Friar Park, West Midlands

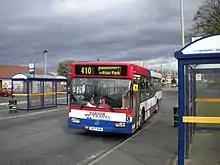
A bus in Friar Park.

Bus route 40 connects Friar Park to Wednesbury and West Bromwich and is jointly operated by National Express West Midlands and Diamond Bus as West Midlands Bus. Also bus route 41 connects Friar Park to West Bromwich via Hateley Heath and Carters Green and is solely operated by Diamond bus (Carolean Coaches from 5th January 2025).